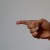
The image shows a hand gesture representing the letter 'G' in Indian Sign Language.